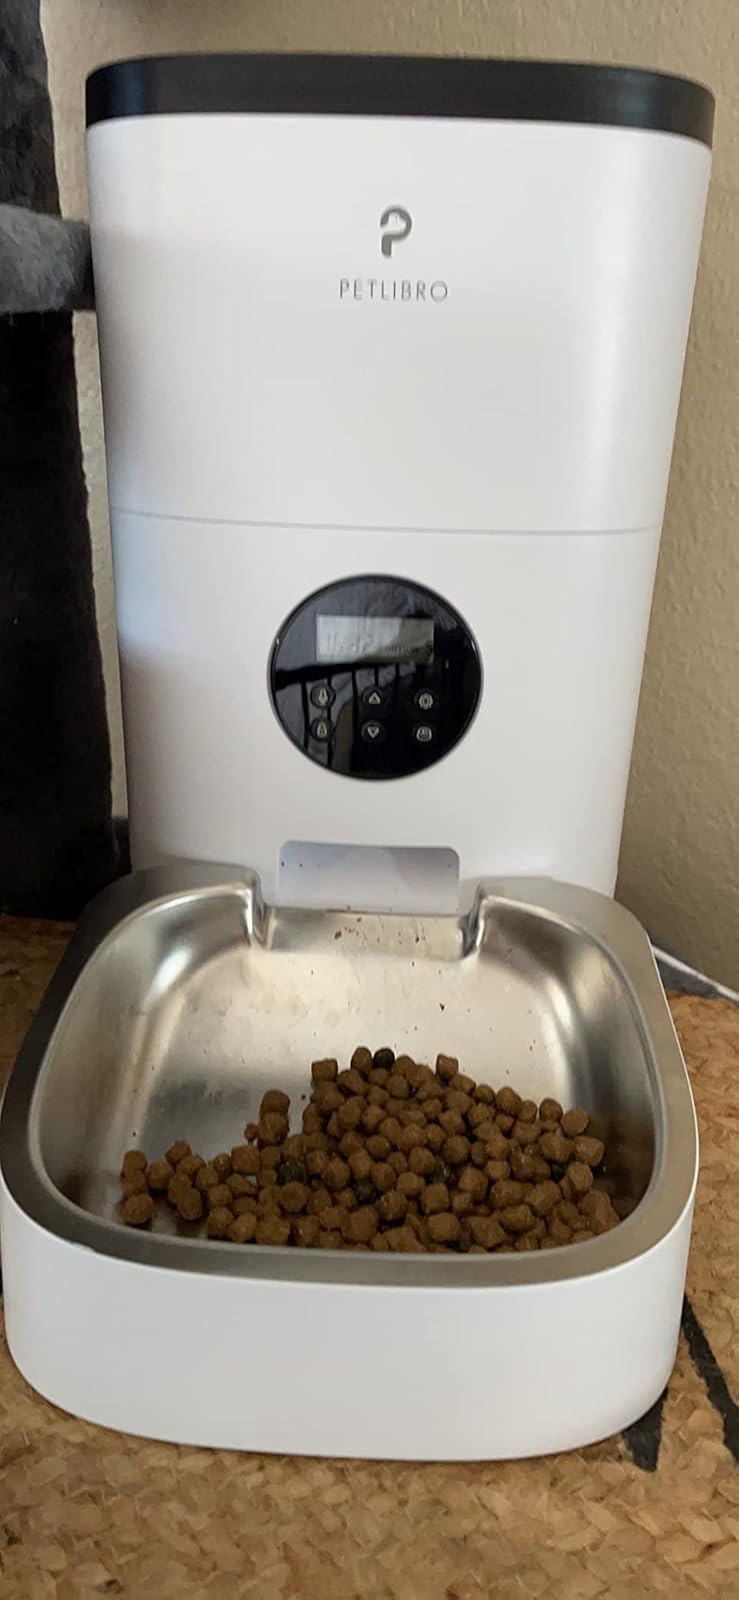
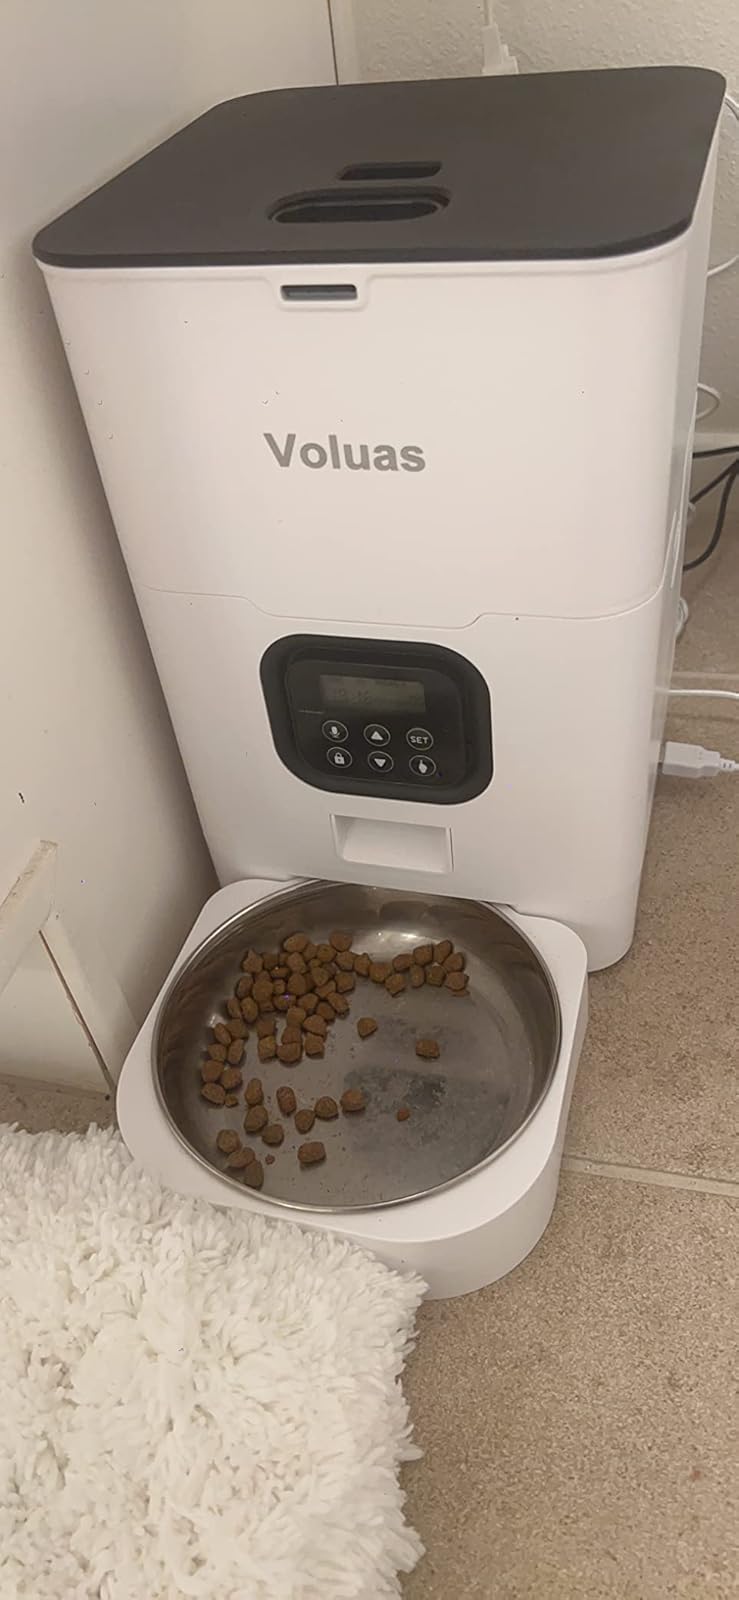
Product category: items_feeder
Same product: no